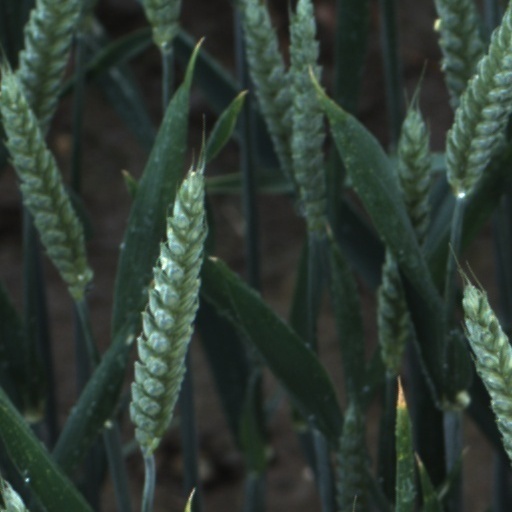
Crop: wheat